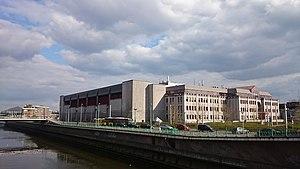
Le plan CATCH est un plan d'accélération pour une croissance de l'emploi dans la région de Charleroi Métropole. C’est suite à l'annonce de Caterpillar, le 10 novembre 2016, de fermer son site de production de Gosselies, qu’un groupe d’experts a été mandaté par le Gouvernement Wallon afin de définir ces axes d’accélération et de développement dans la Région de Charleroi au départ du Plateau Nord de Gosselies. Il en a résulté le Plan CATCH – Catalysts For Charleroi – mis en œuvre par la start-up d’utilité publique Delivery Unit CATCH.